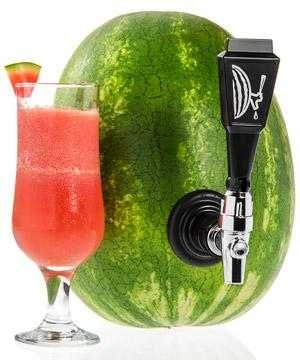
Label: Watermelon